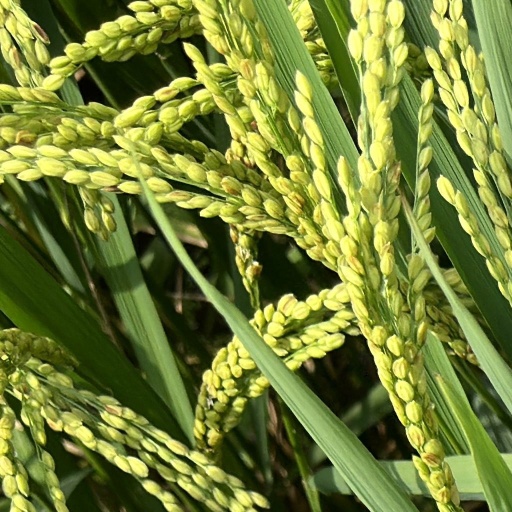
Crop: rice